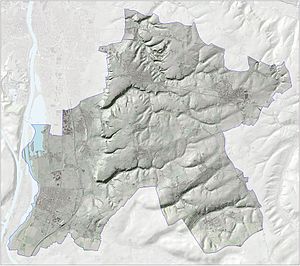
Eijsden-Margraten / Galleri
Eijsden-Margraten er en kommune og en by, beliggende i den sydlige provins Limburg i Nederlandene. Kommunens areal er på 78,32 km², og indbyggertallet er på 24.995 pr. 1 maj 2014. Kommunen grænser op til Maastricht, Valkenburg aan de Geul, Gulpen-Wittem, Voeren, og Wezet.